Cuttack

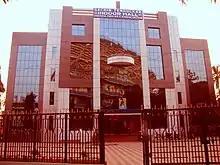
Sachin Tendulkar Indoor Hall

Established in 1869 as Cuttack Normal School, converted to Cuttack Training School in 1875 and later in 1923 as Secondary Training School, later renamed as Radhanath Training School, after the eminent teacher and poet Radhanath Ray, now known as Radhanatha Institute of Advanced Studies in Education (RNIASE) offers various teaching Courses, is located adjacent to the campus wall of Ravenshaw Collegiate School and in front of Swaraj Asrama in Bakharabad is the oldest institute in the State. Also in 1912, Odisha's only Urdu teacher training school was established in Sheikh Bazar Which is now only the Muslim Minority Govt Elementary Teacher Education Institution in Odisha where every year 100 pupil teachers complete their elementary teacher training.